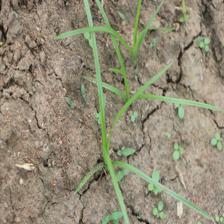
Label: Grass